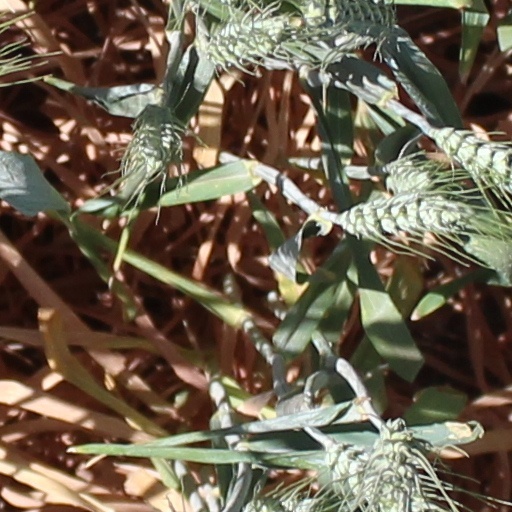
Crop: wheat